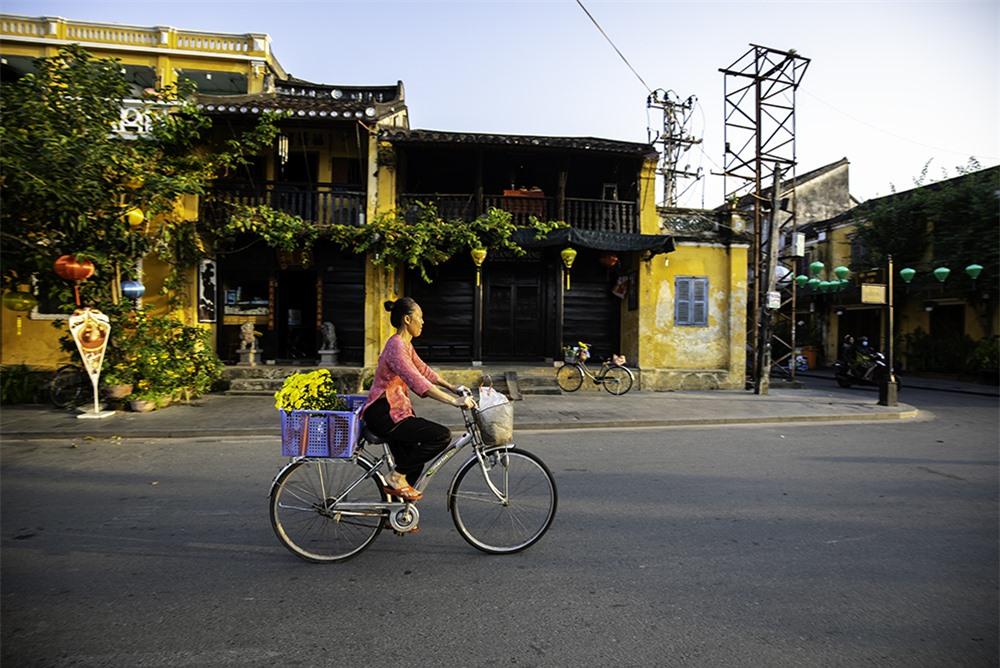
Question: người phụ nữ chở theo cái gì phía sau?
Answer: người phụ nữ chở theo bó hoa